Bundesliga

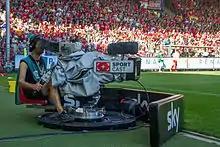
The Bundesliga is broadcast on TV in over 200 countries.

The Bundesliga is broadcast on TV in over 200 countries. ESPN has held rights in the United States since the beginning of the 2020–21 season. 4 matches per season are reserved for linear television with the rest appearing on ESPN+. In Canada, the Bundesliga is broadcast live on DAZN.